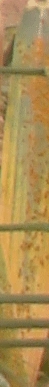
Label: Wheat___Brown_Rust